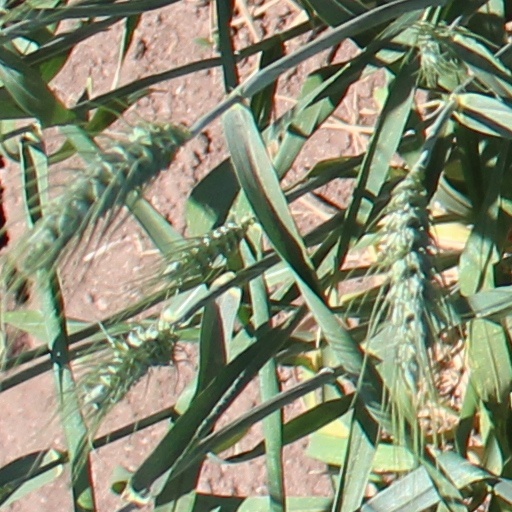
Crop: wheat